Brazilian Blue Amazon

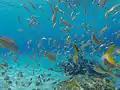
Shoaling fish in Fernando de Noronha

The concept of the Blue Amazon was launched to spread what the Navy calls a "maritime mentality" i.e. a conviction of the sea's importance to the nation, which needs to take root in the entire national community and not just the population employed in coastal and marine activities. According to the Navy's doctrines, Brazil has a neglected destiny in the ocean, a natural way forward dictated by its geographical heritage. Since the 1970s, naval intellectuals deplore the population's insufficient maritime mentality. The coastline of Brazil is the largest in the South Atlantic, but this has not by itself pointed the Brazilian polity towards the sea.